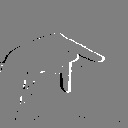
ASL letter: p